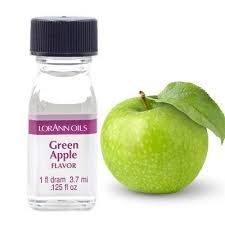
Label: apple